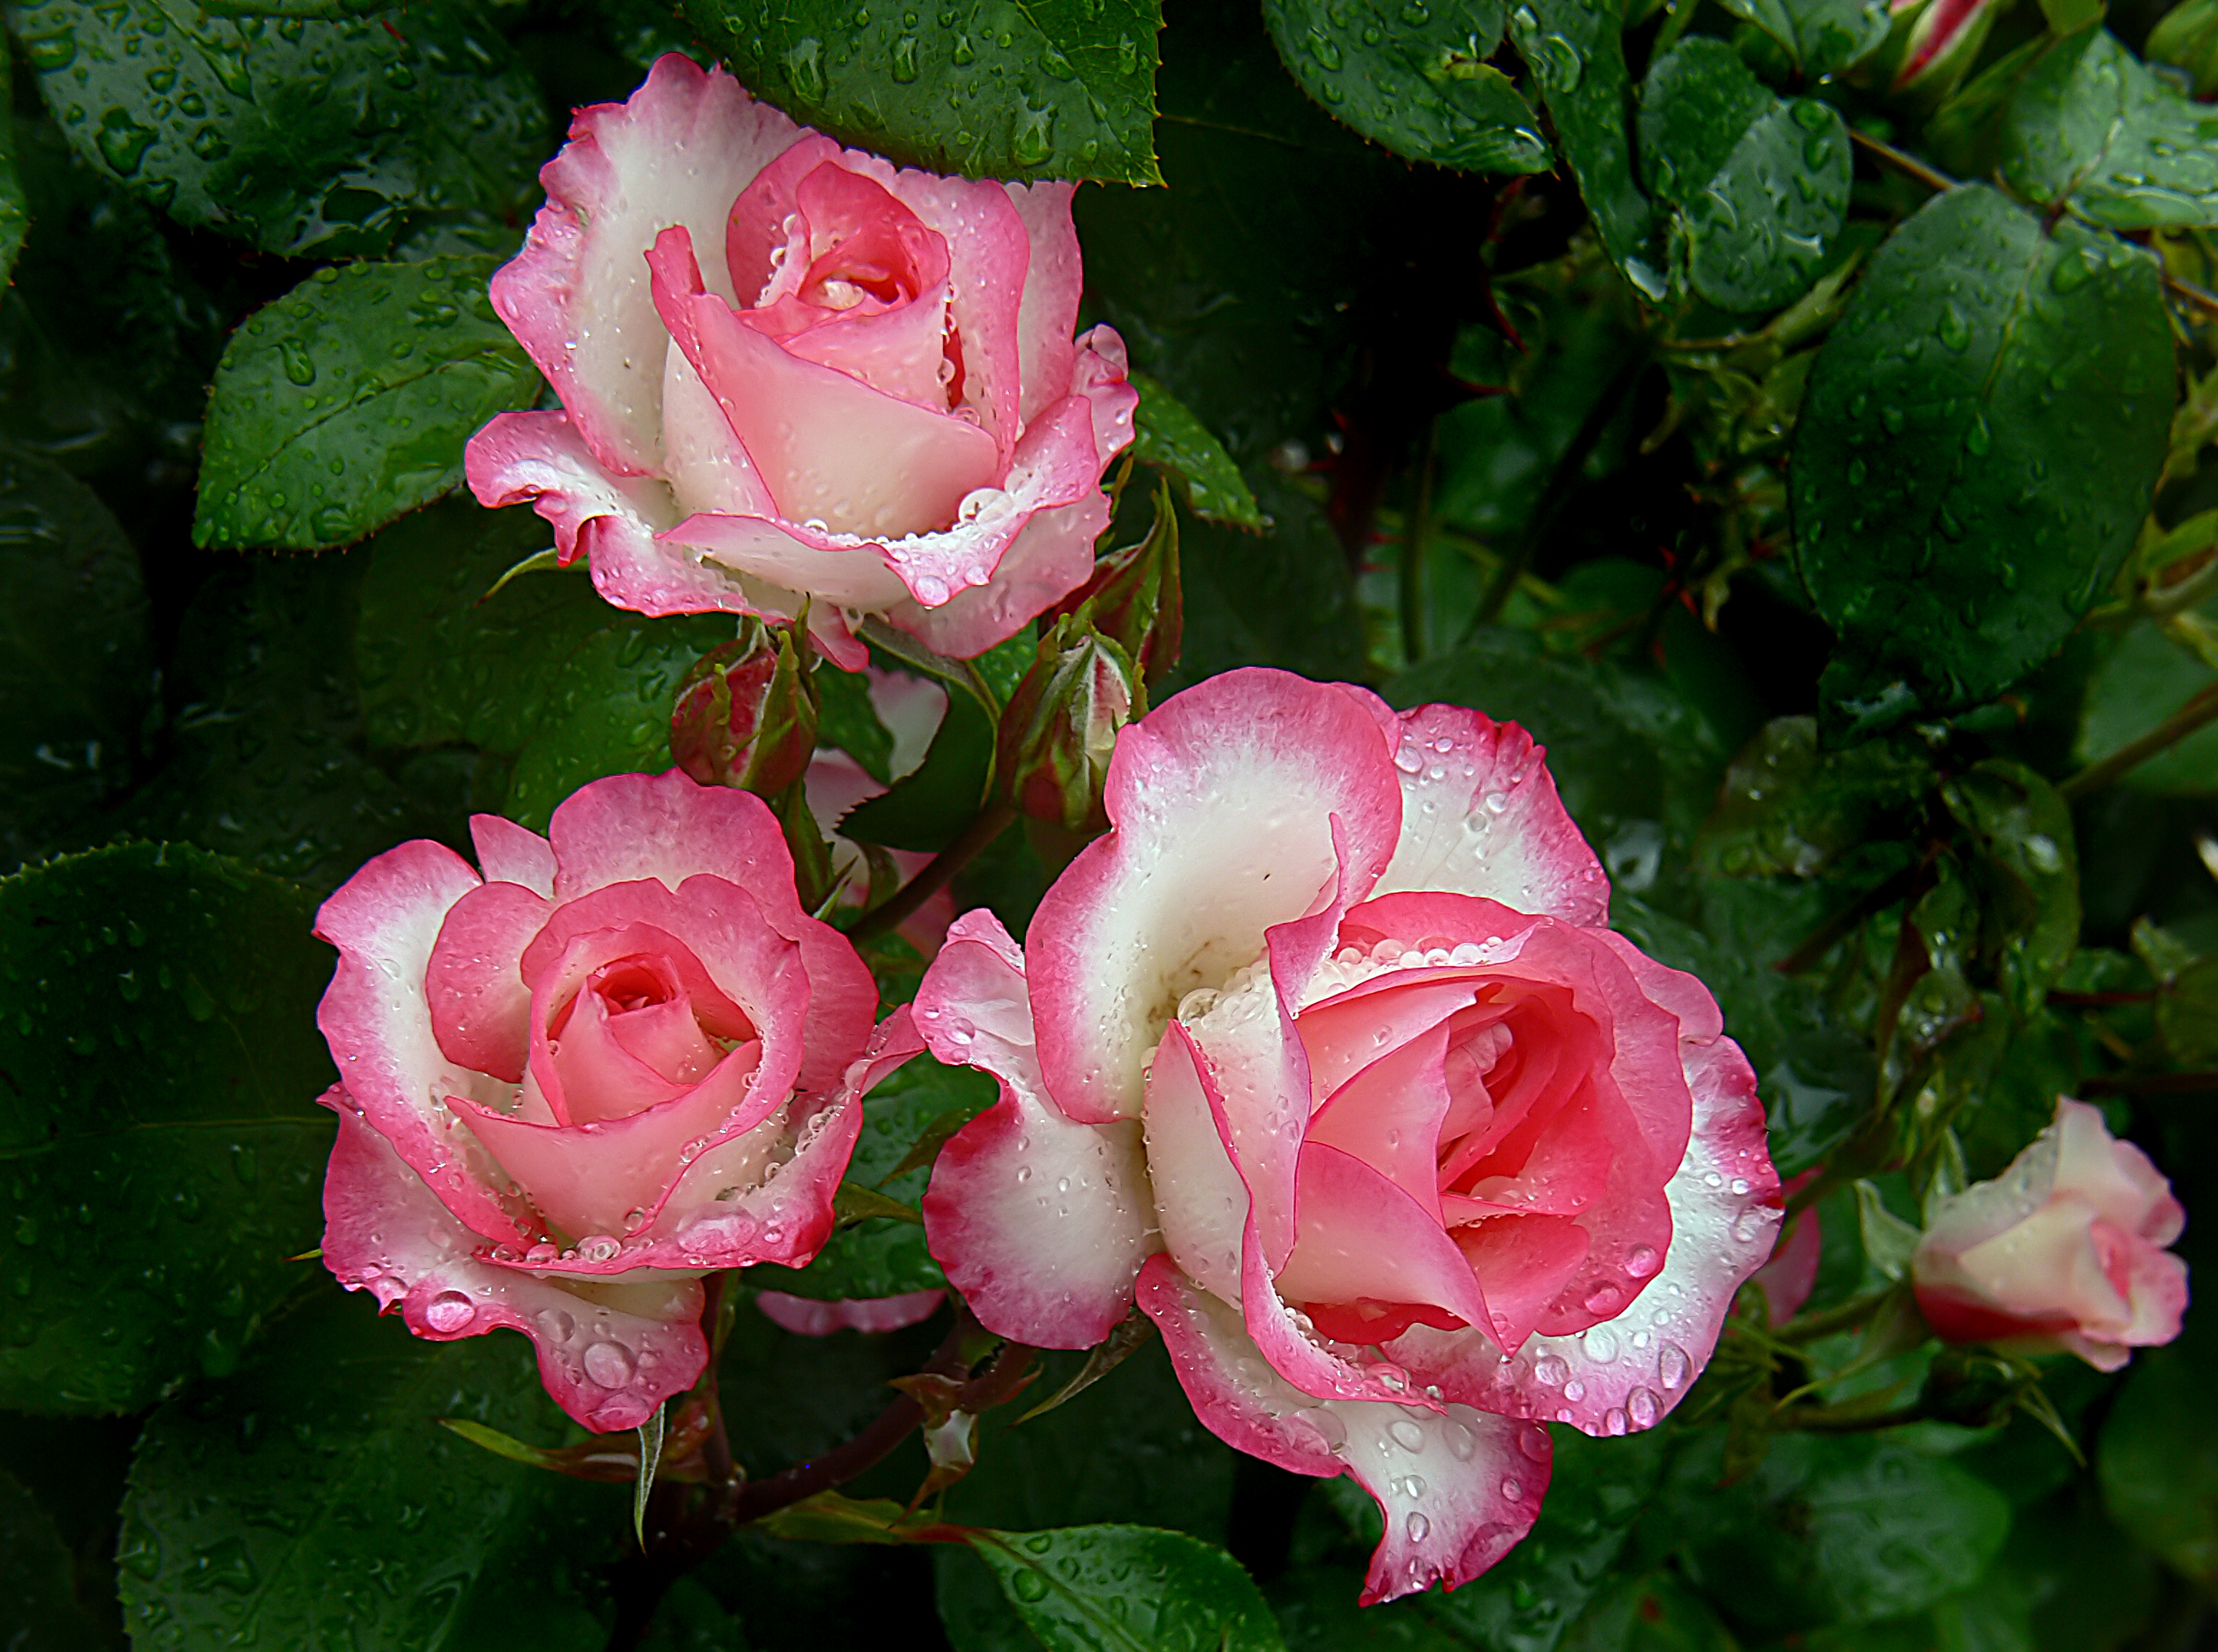
plant, flower, petal, rose, pink, flora, flowers, roses, floribunda, flowering plant, garden roses, rose family, raspberryice, land plant, rosa centifolia, rose order